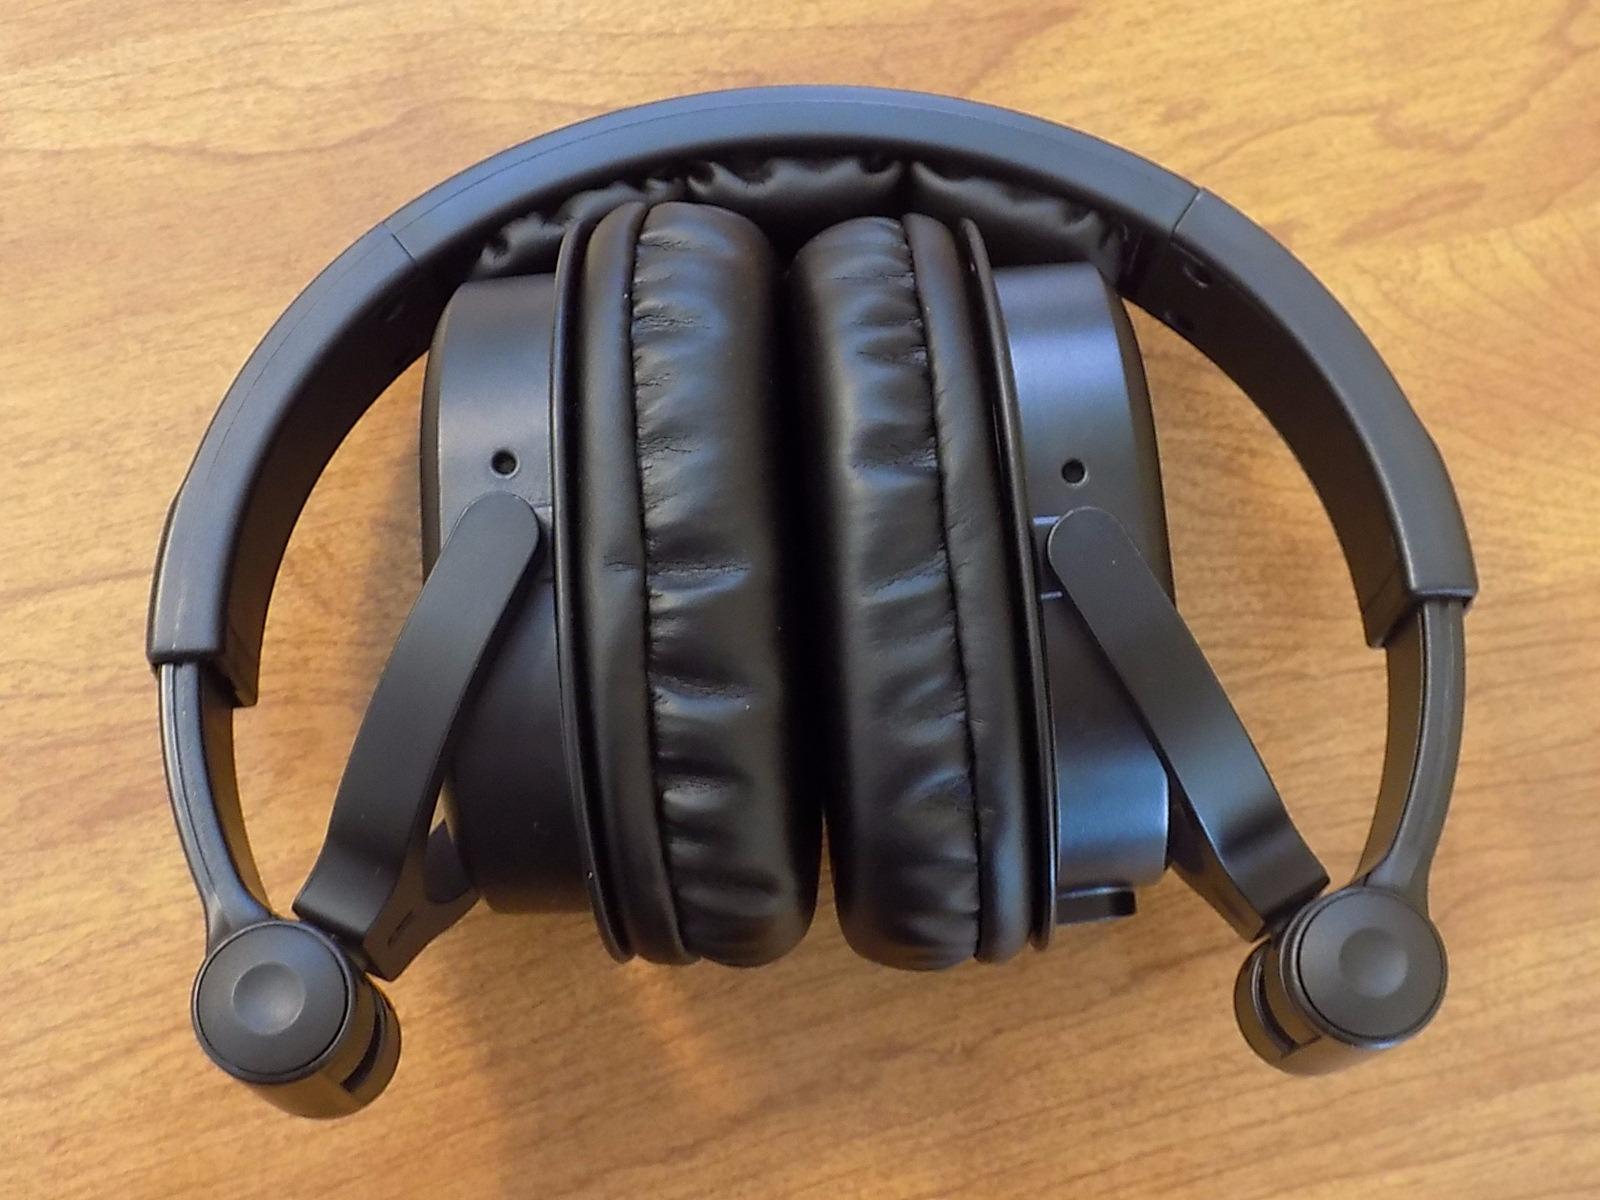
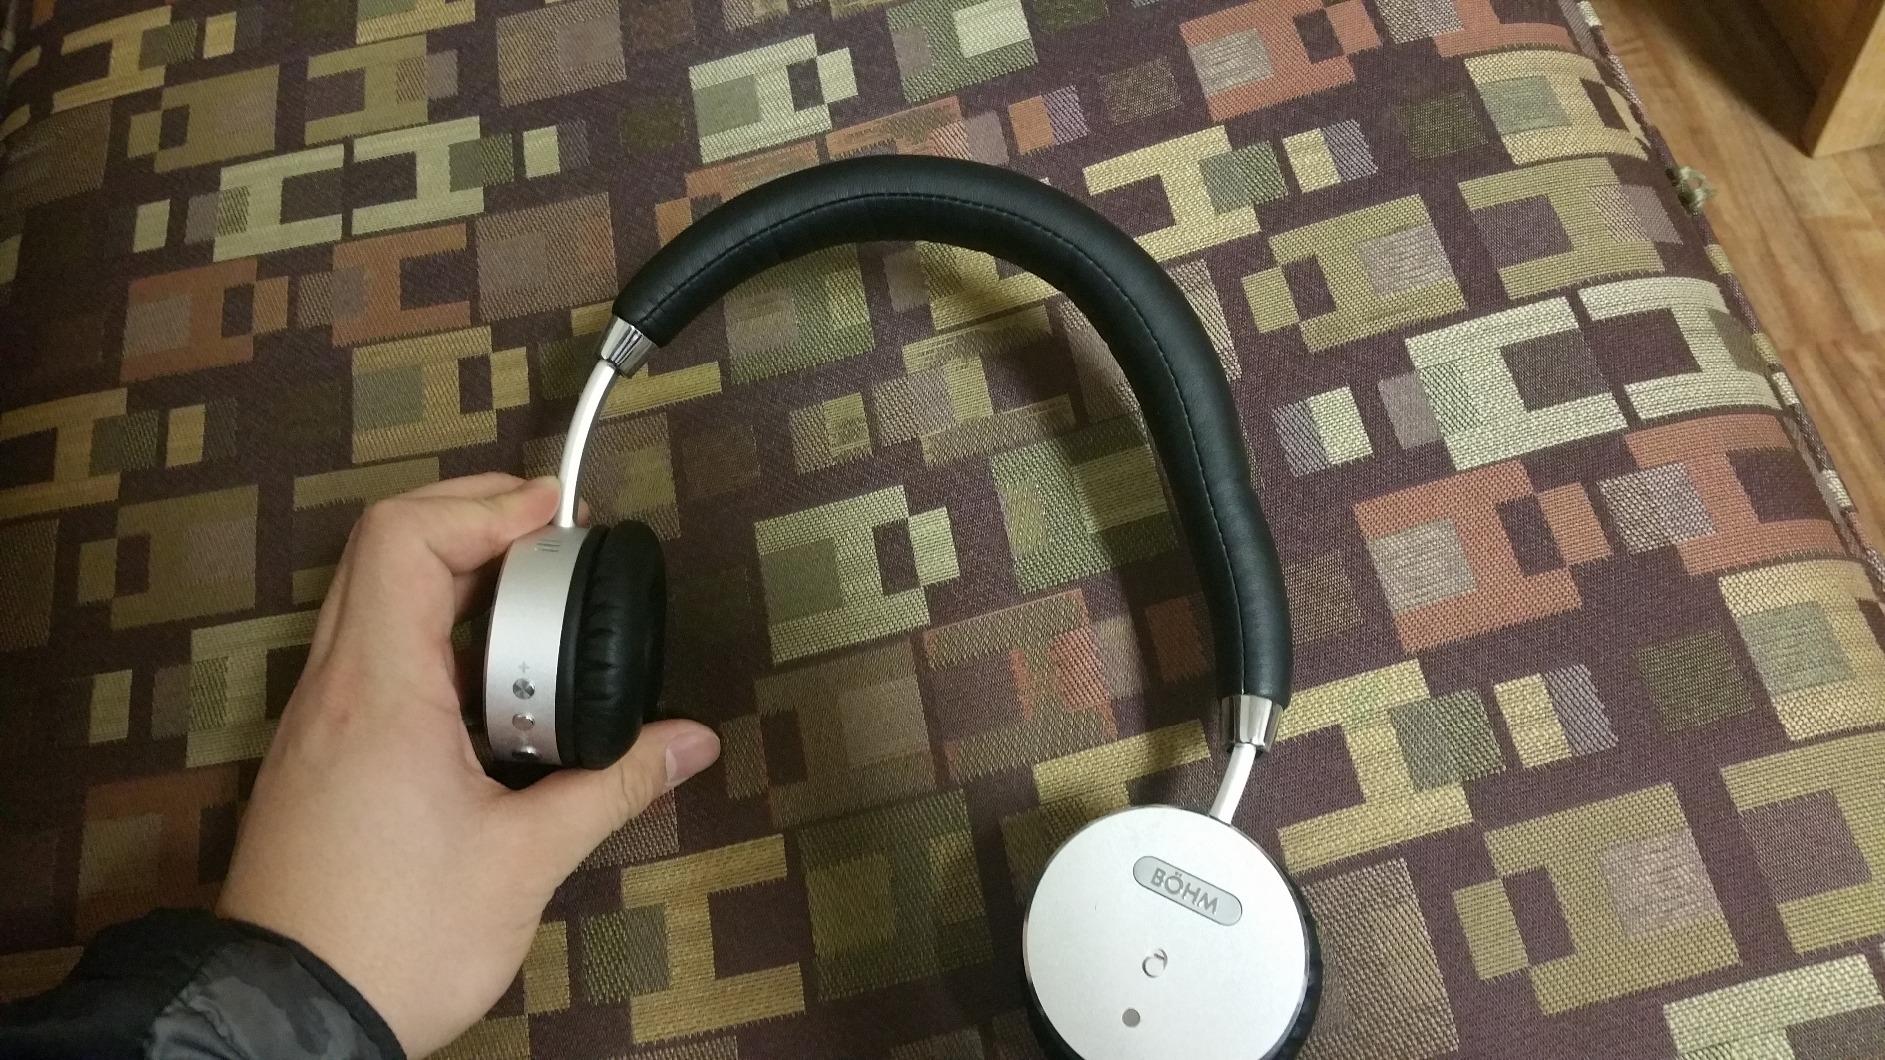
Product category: headphones
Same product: no